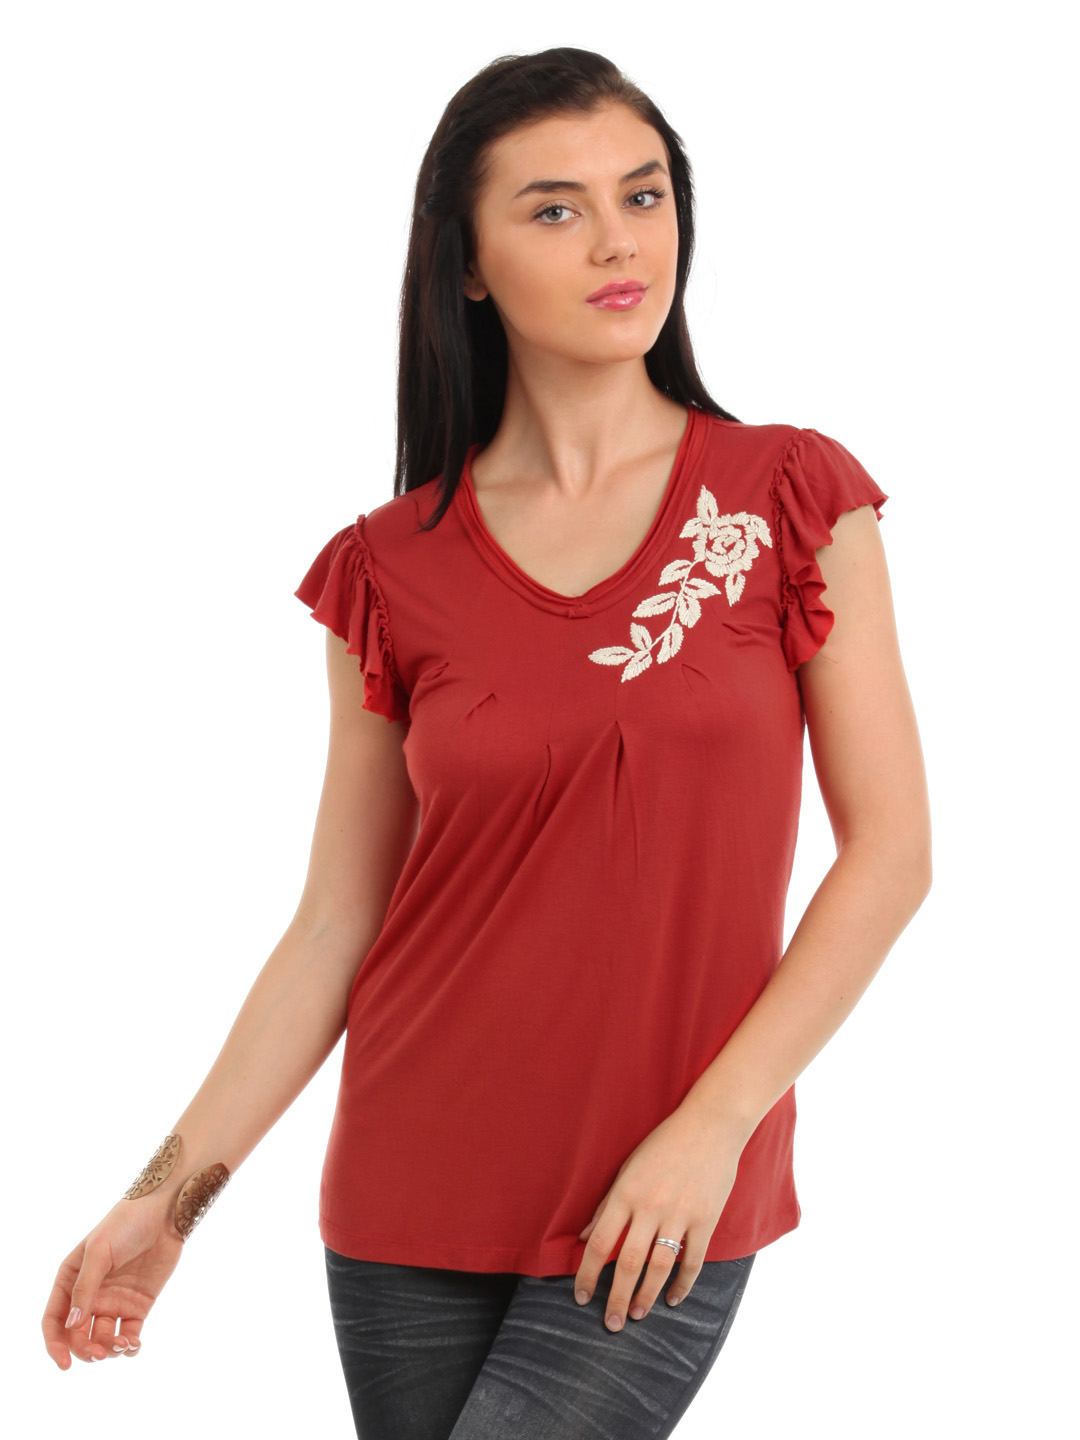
Latin Quarters Women Red Top
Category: Apparel / Topwear / Tops
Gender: Women
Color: Red
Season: Fall 2012
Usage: Casual